Joop Ave

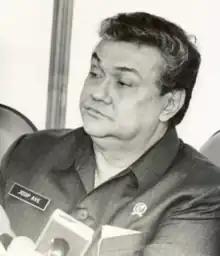
Joop Ave

Joop Ave (5 December 1934 – 5 February 2014) was the Indonesian Minister of Tourism, Post and Telecommunications (MENPARPOSTEL) between 1993 and 1998. He served in the Fourth Development Cabinet and was active for 20 years in the field of protocol. He was the Director General of Tourism (1982) and fluent in four foreign languages; English, Dutch, French and German.